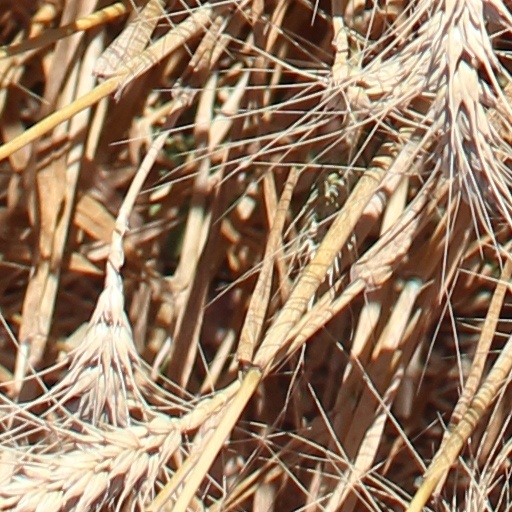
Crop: wheat